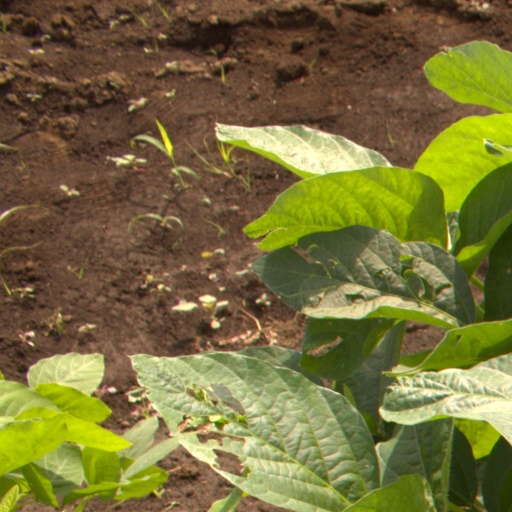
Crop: soybean